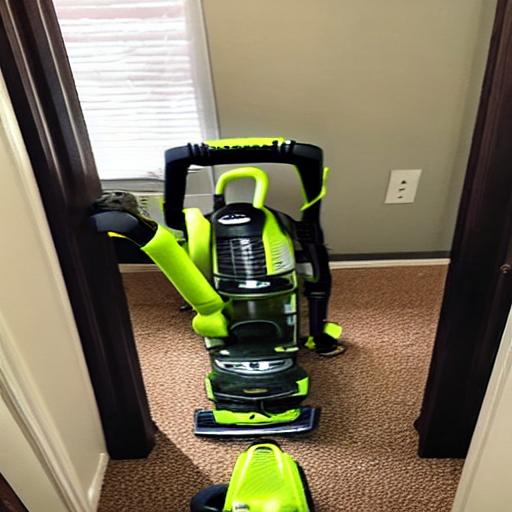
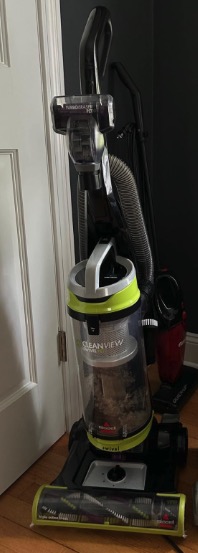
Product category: items_vacuum
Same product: no